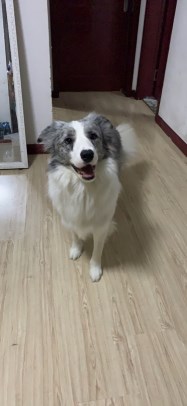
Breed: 2594-n000109-Border_collie